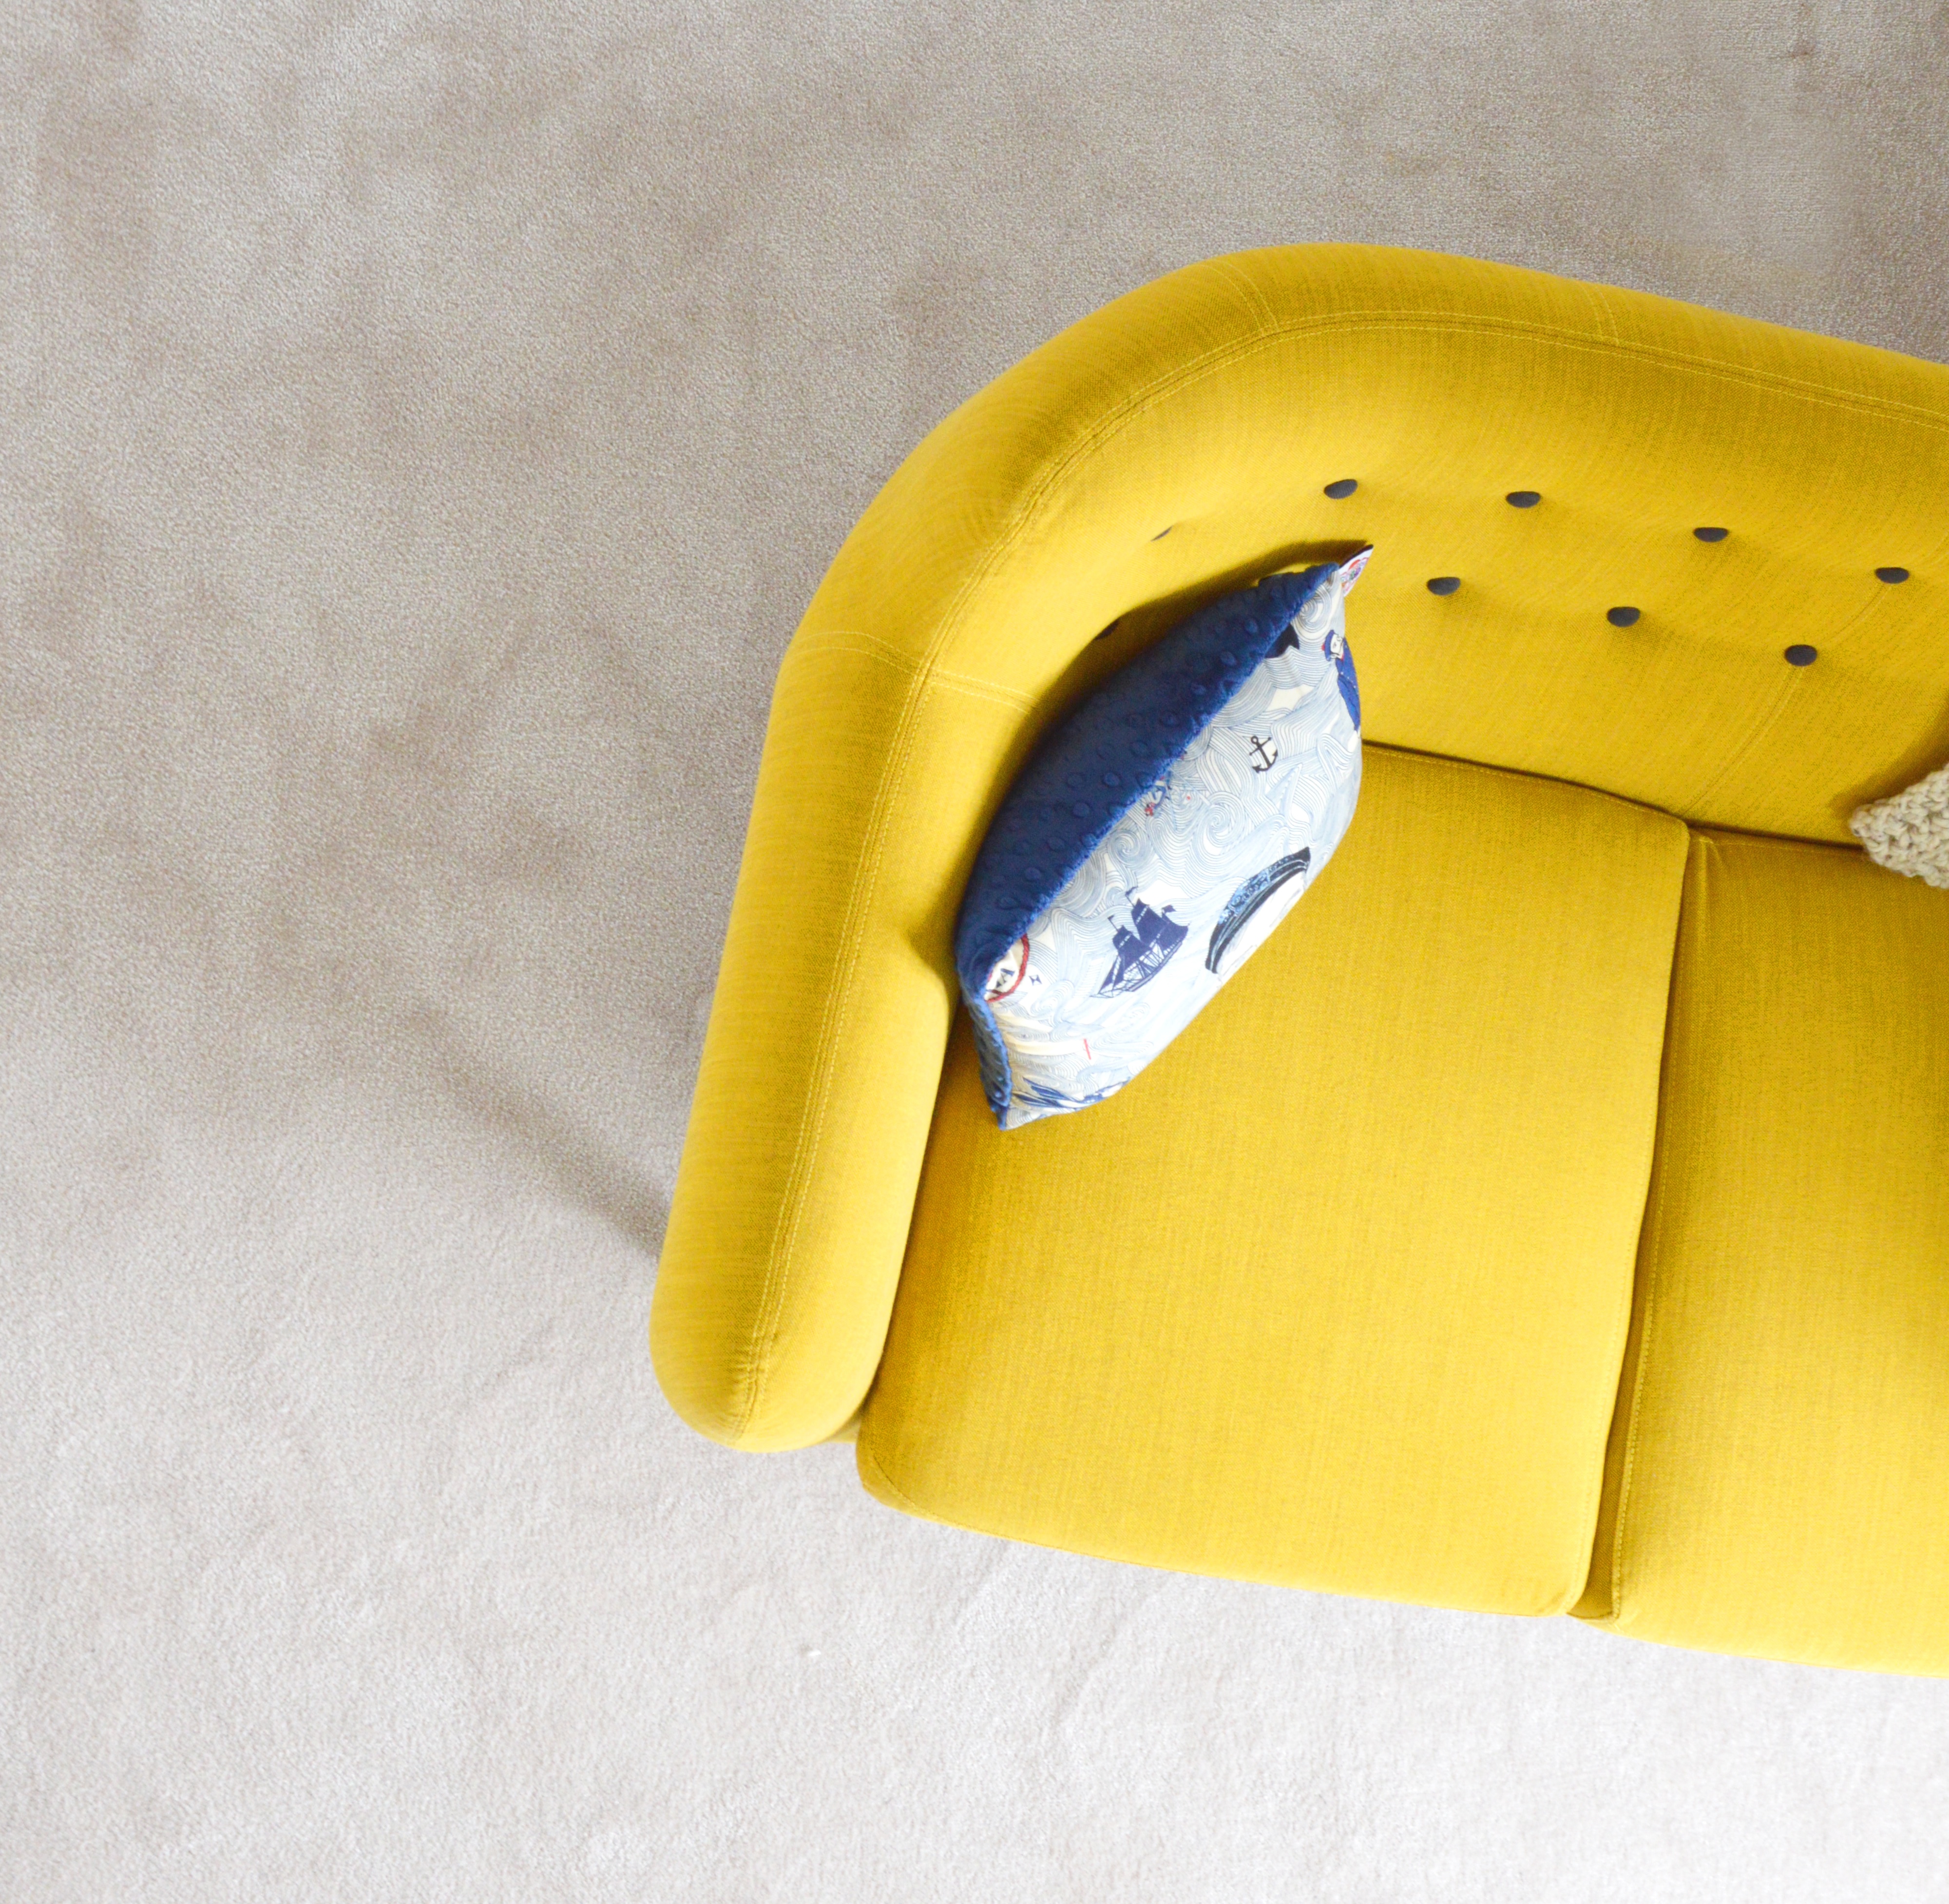
hand, home, surfboard, yellow, sofa, couch, cushion, textile, surfing equipment and supplies, fashion accessory, coin purse